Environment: real
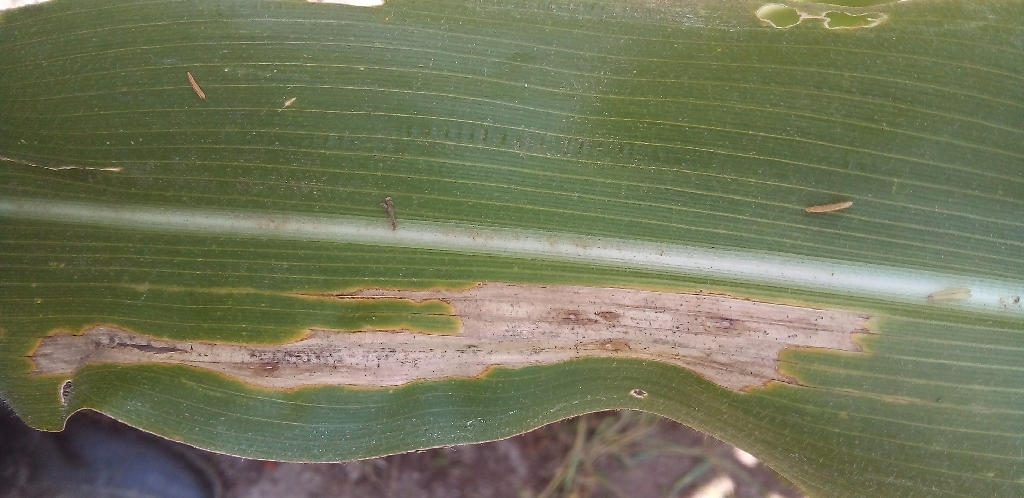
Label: northern_corn_leaf_blight